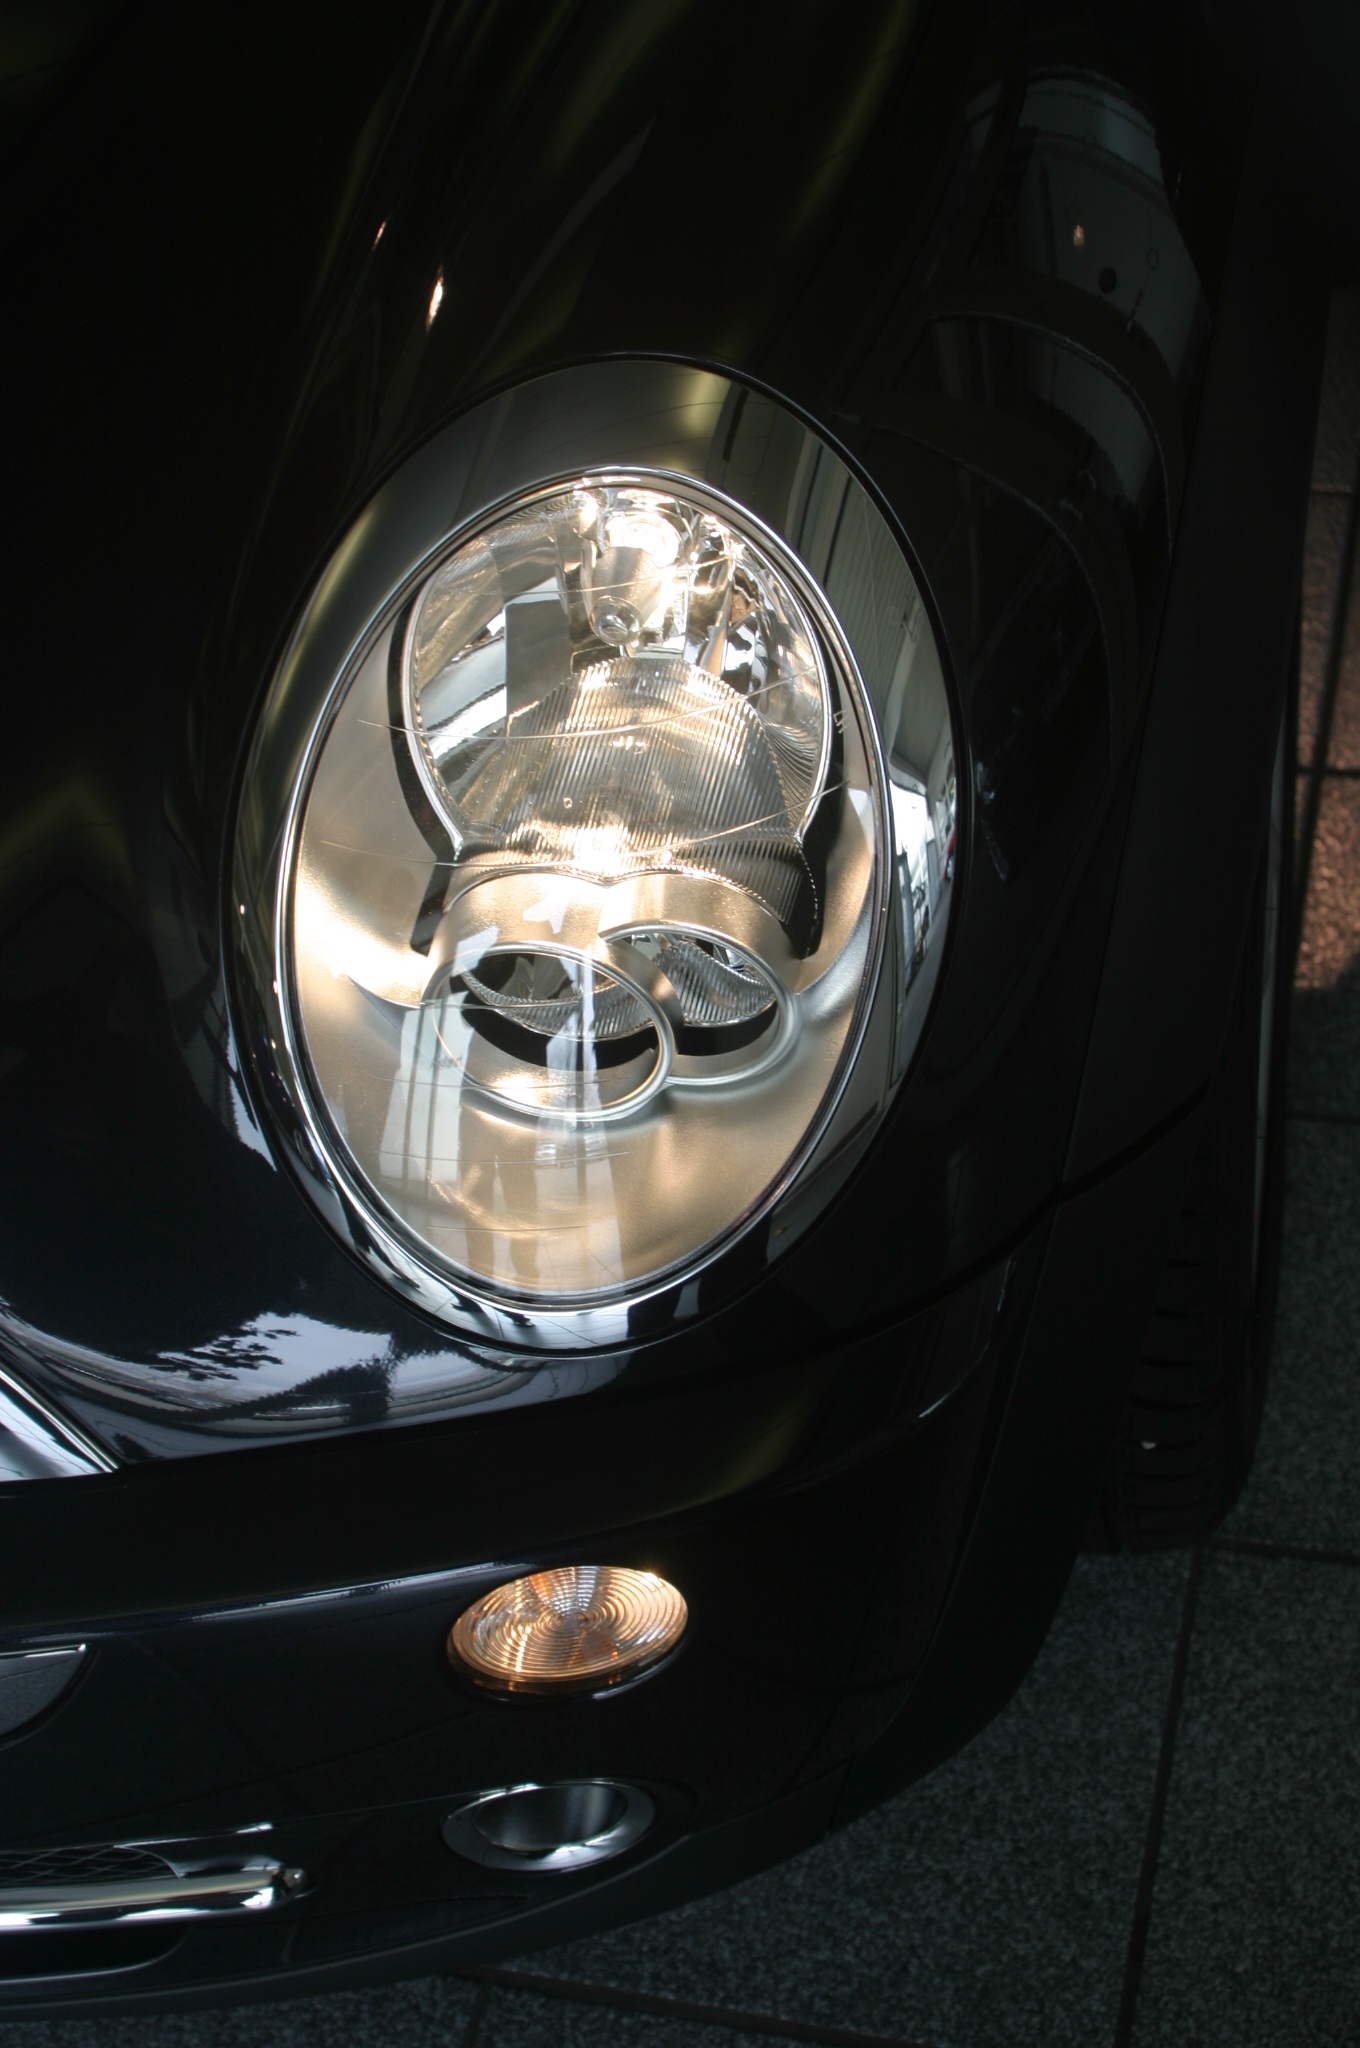
light, car, wheel, window, vehicle, auto, lamp, steering wheel, lighting, spotlight, headlamp, bumper, lights, rim, auto part, automobile make, automotive exterior, automotive design, executive car, automotive lighting